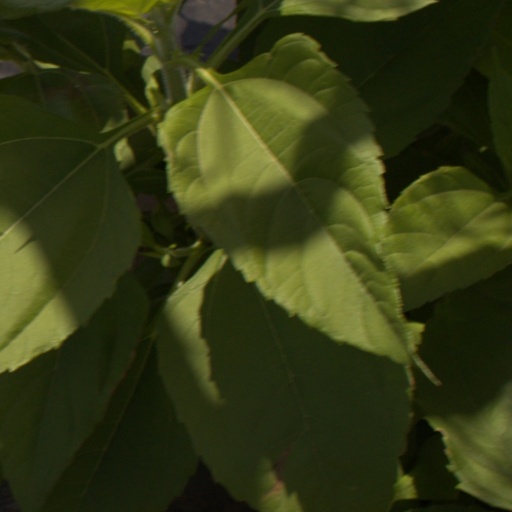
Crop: Jerusalem artichoke